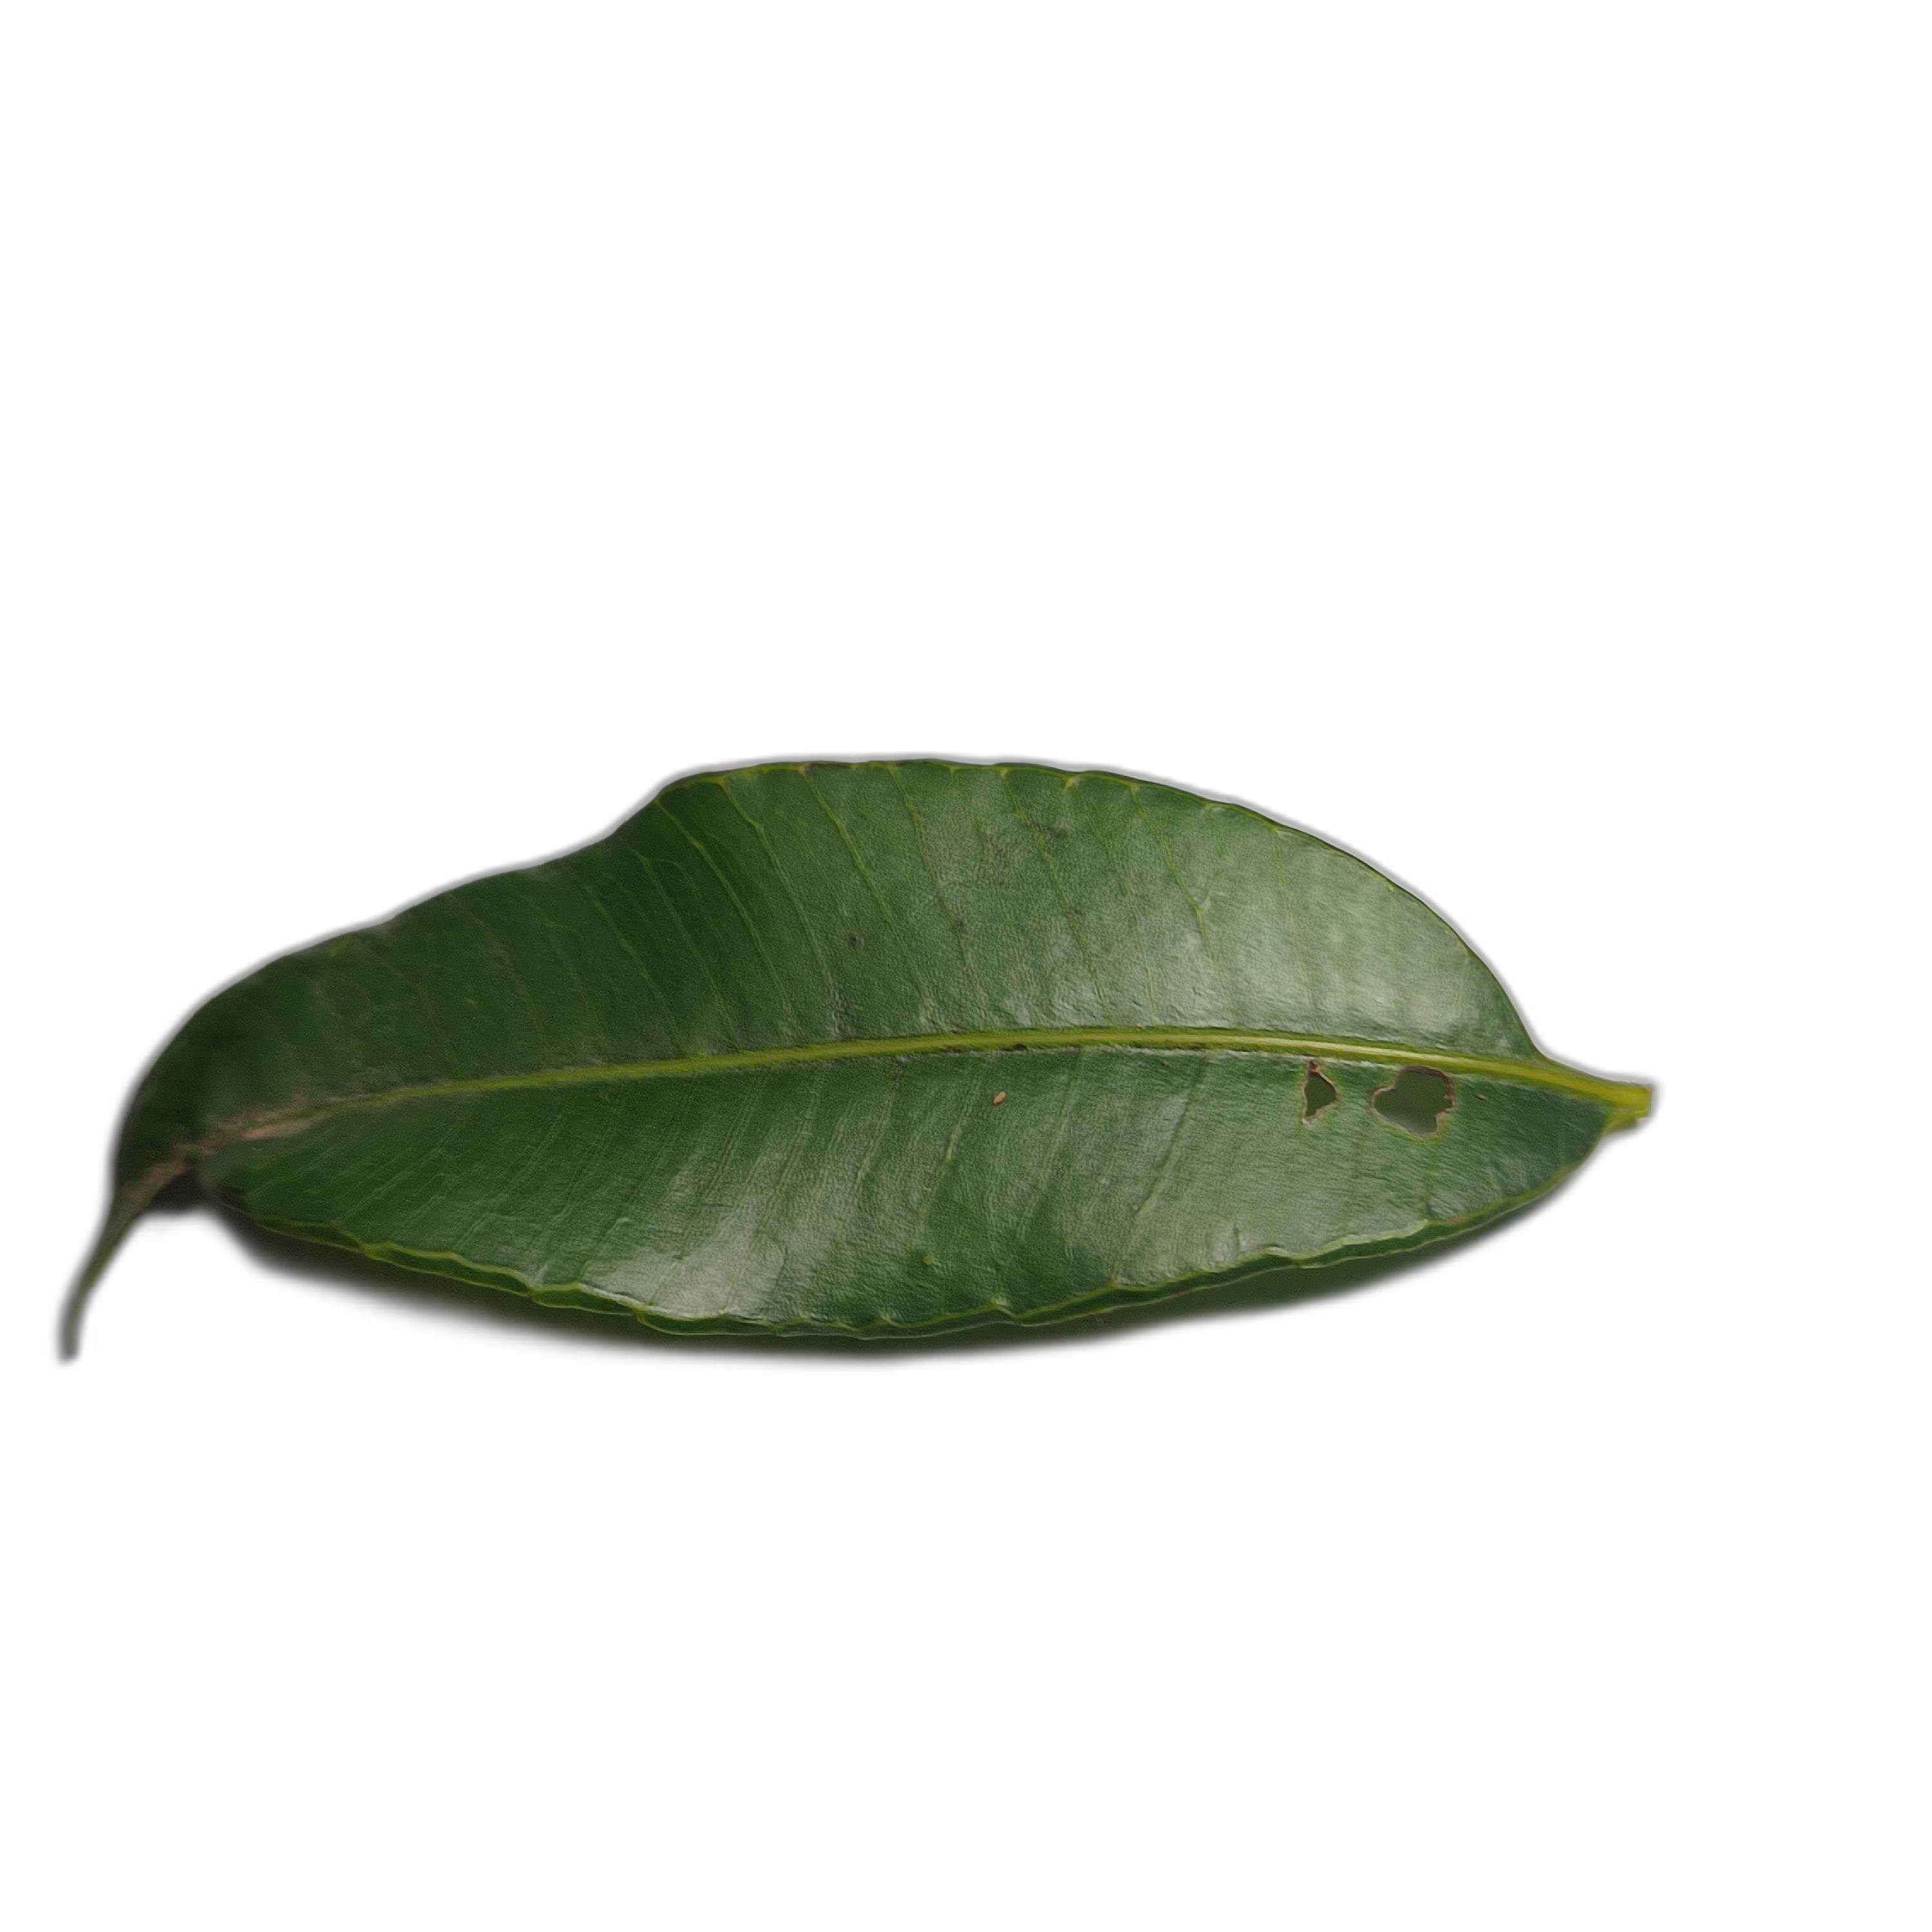
Label: healthy